Ina Druviete

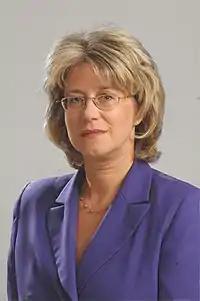
Ina Druviete

Ina Druviete (born 29 May 1958 in Riga, Latvia) is the Vice-rector of the Humanities and Educational Sciences in the University of Latvia (since 2015), Dr. habil.philol. (since 1996), professor of General Linguistics (since 1997). She was the Minister of Education and Science of the Republic of Latvia in 2004–2006 and 2014.